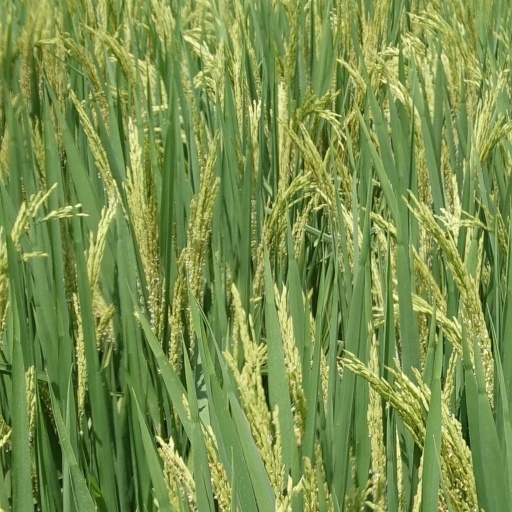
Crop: rice